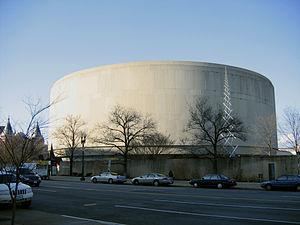
Le Hirshhorn Museum and Sculpture Garden, situé à Washington, est un musée consacré à l'art contemporain et à l'art moderne. Il fait partie de la Smithsonian Institution.